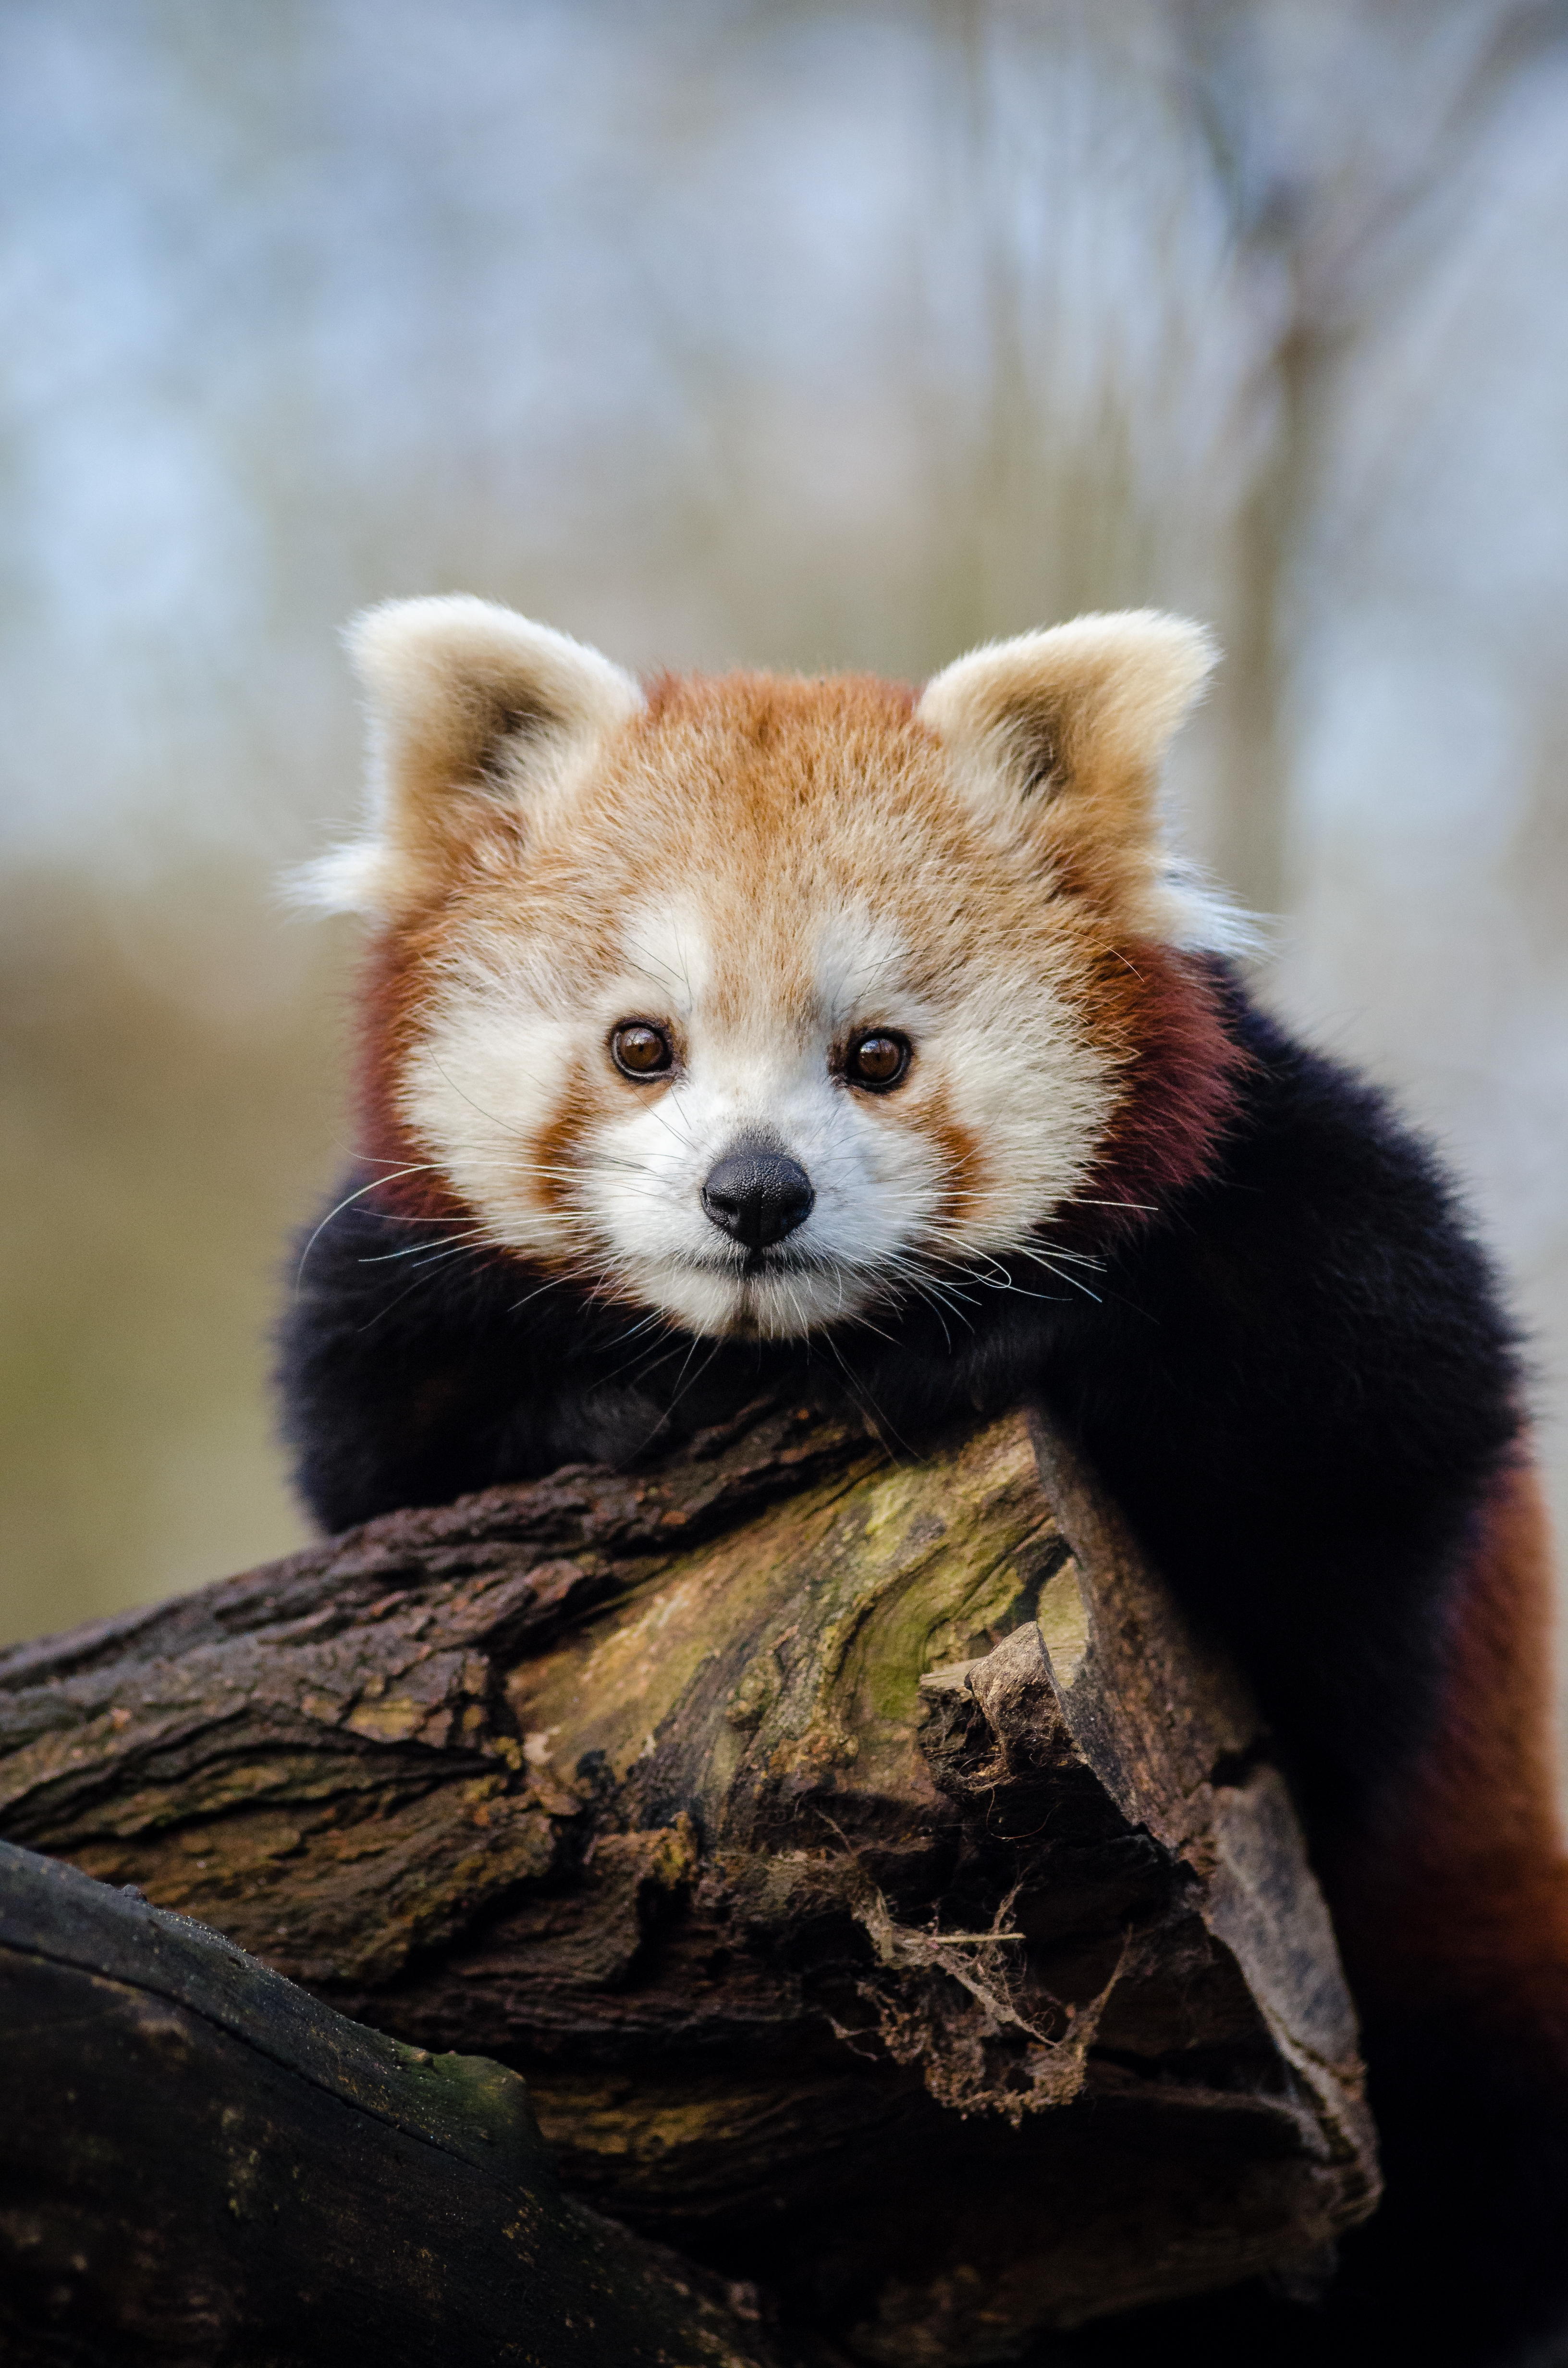
tree, nature, cold, winter, bokeh, vintage, sweet, feet, animal, cute, female, wildlife, zoo, fur, orange, young, green, high, red, foot, mammal, nikon, fauna, red panda, panda, 2015, face, nose, whiskers, paw, tail, animals, ears, endangered, vertebrate, germany, deutschland, natur, paws, tier, iso, fell, gesicht, baum, adorable, bamboo, d7000, roter, kleiner, niedlich, sues, suess, species, bedrohte, tierart, tierpark, weiblich, jungtier, jung, ohren, schwanz, nase, bedroht, ailurus, fulgens, mozilla, firefox, wochenende, weekend, kalt, gr n, sus, dog breed group